Louisa d'Andelot Carpenter

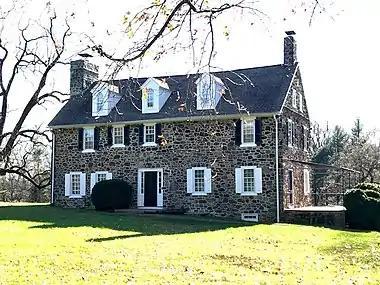
Strand Millas was given to Louisa Carpenter after her marriage in 1929

Carpenter lived in or was associated with many historic homes in her lifetime. Some of these were du Pont family homes and others were acquired directly by Carpenter.